Cameroon Baptist Convention

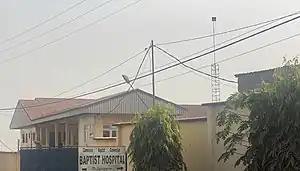
Baptist Hospital Mutengene (Tiko).

The convention has 8 hospitals and 34 health centers, gathered in the Cameroon Baptist Convention Health Services.